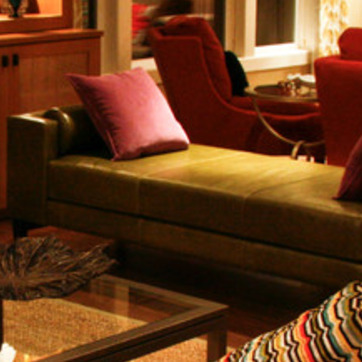
Material: leather